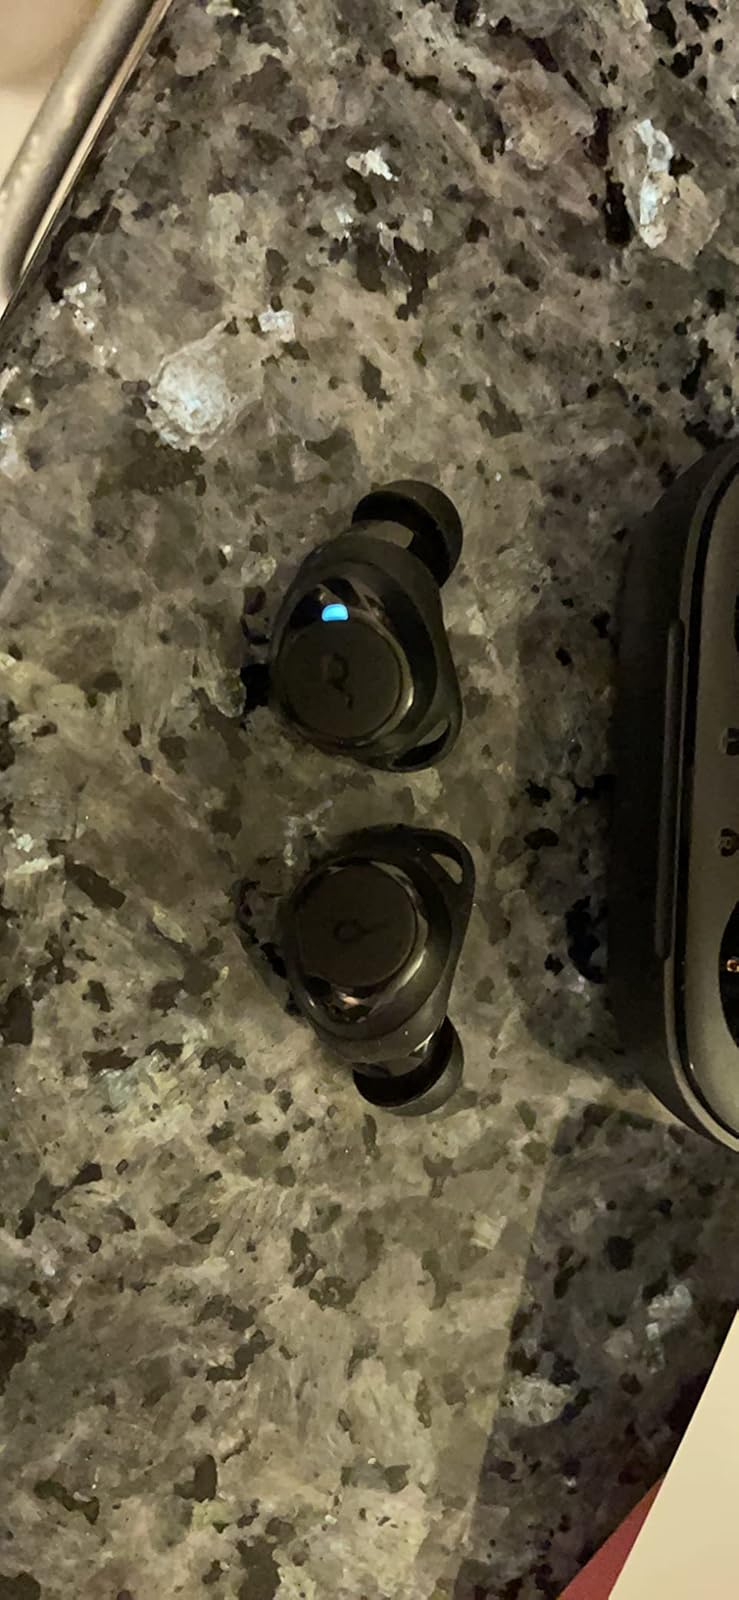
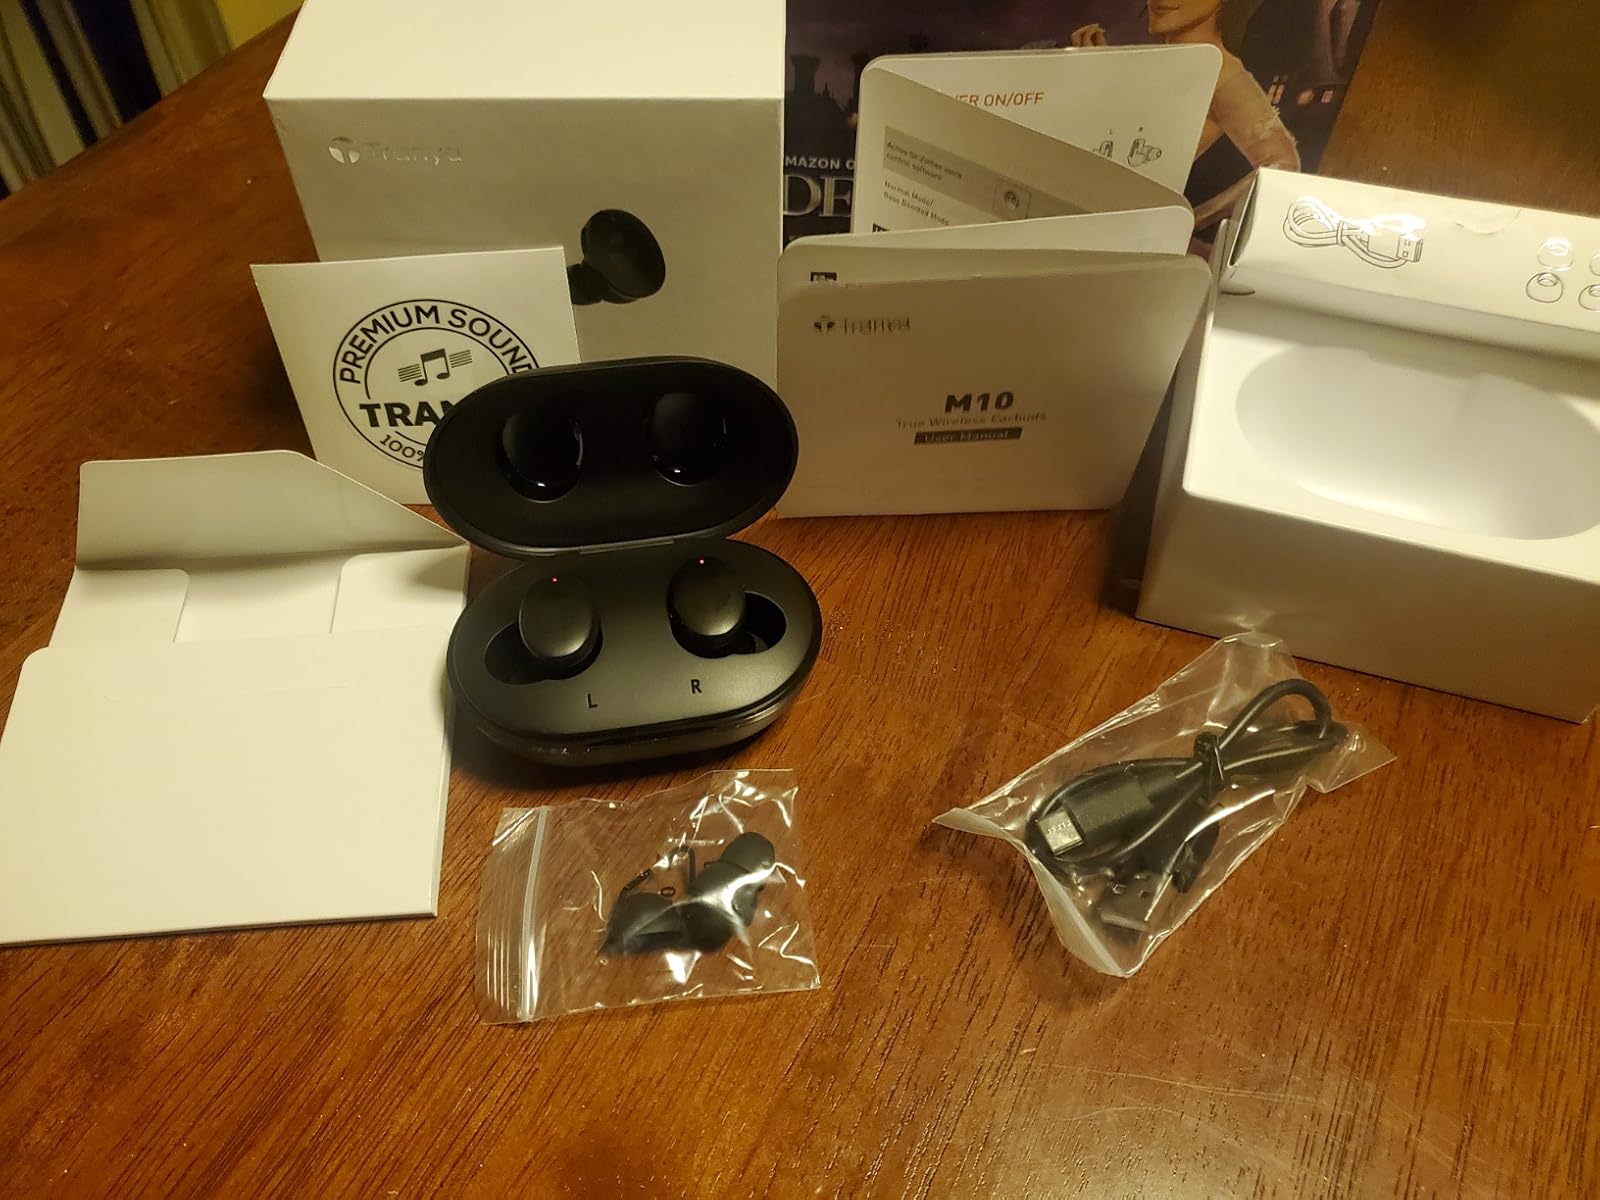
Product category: earbuds
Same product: no